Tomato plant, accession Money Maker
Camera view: bottom (45 deg); turntable rotation: 120 degrees
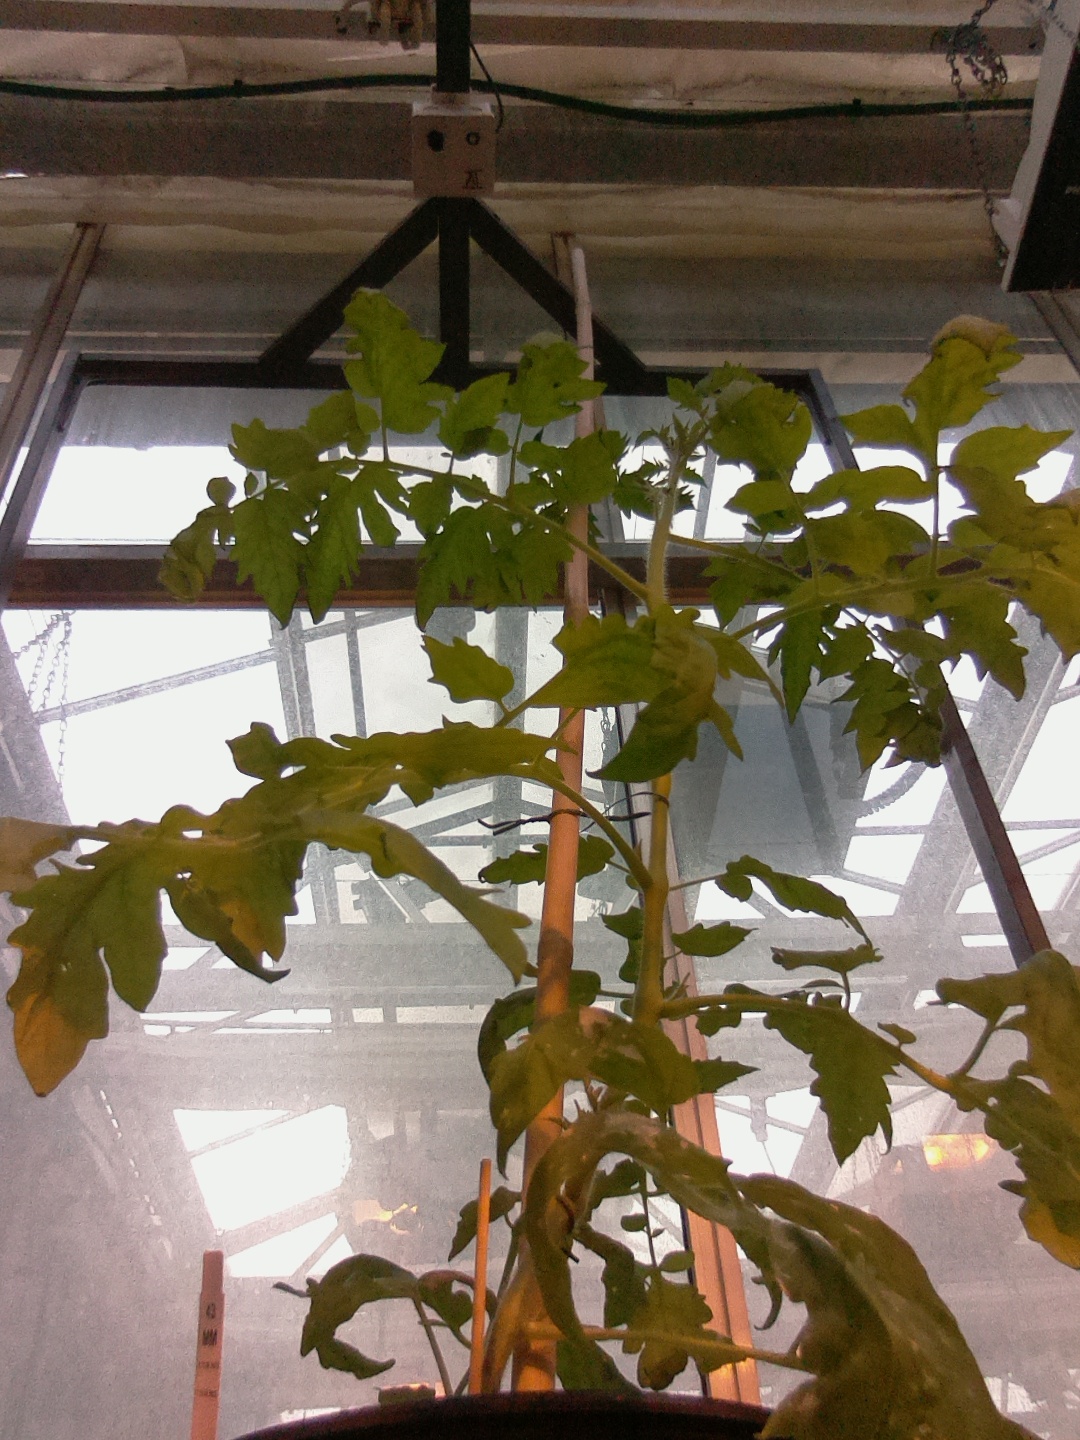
BBCH growth stage 60: First flowers open